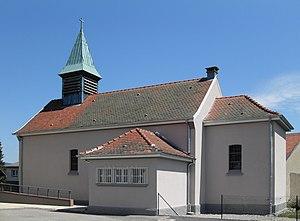
L'église Sainte-Agathe à Michelbach
Michelbach est une ancienne commune française située dans le département du Haut-Rhin, en région Grand Est.